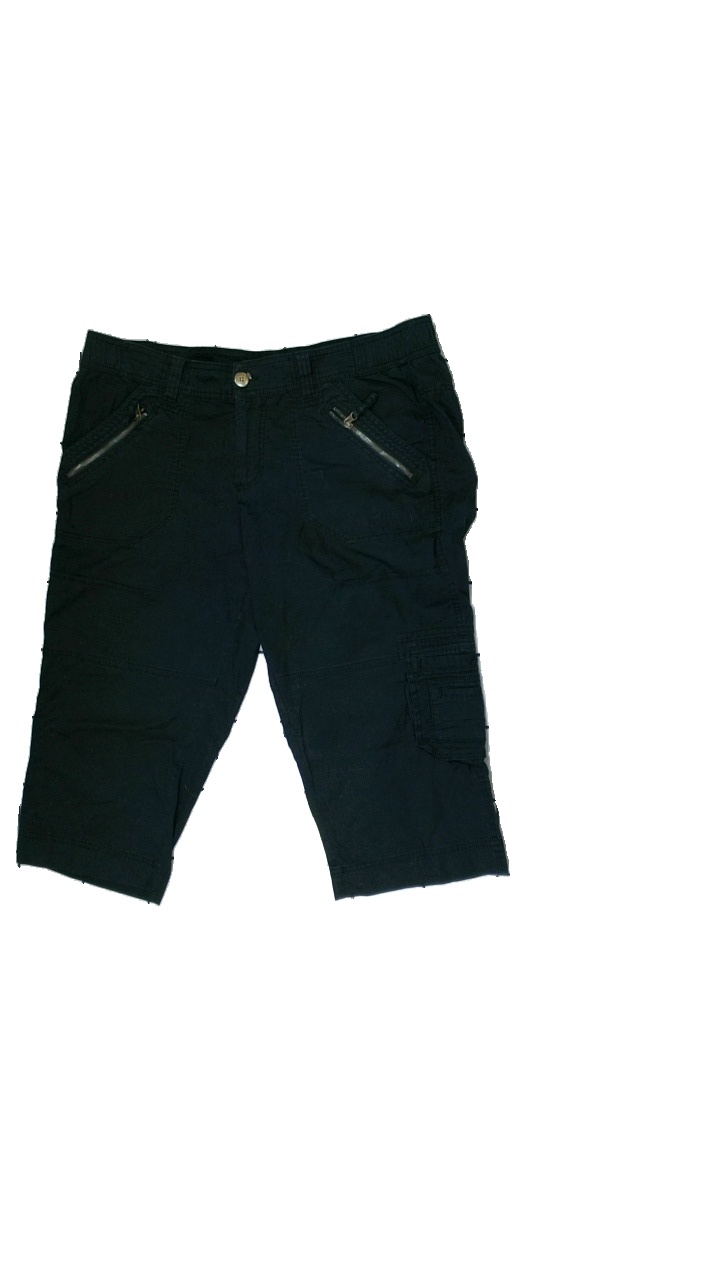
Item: Shorts (Ladies)
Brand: H&m
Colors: Black
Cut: Long
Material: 100%cotton
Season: Summer
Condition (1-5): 3
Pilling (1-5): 4
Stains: Minor
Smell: Minor
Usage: Export
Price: <50